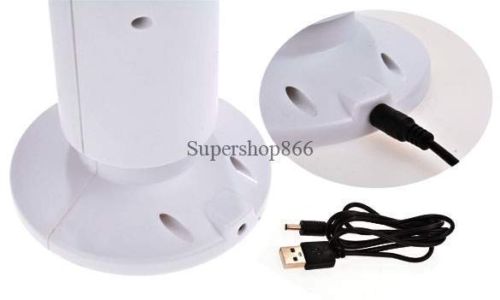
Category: fan